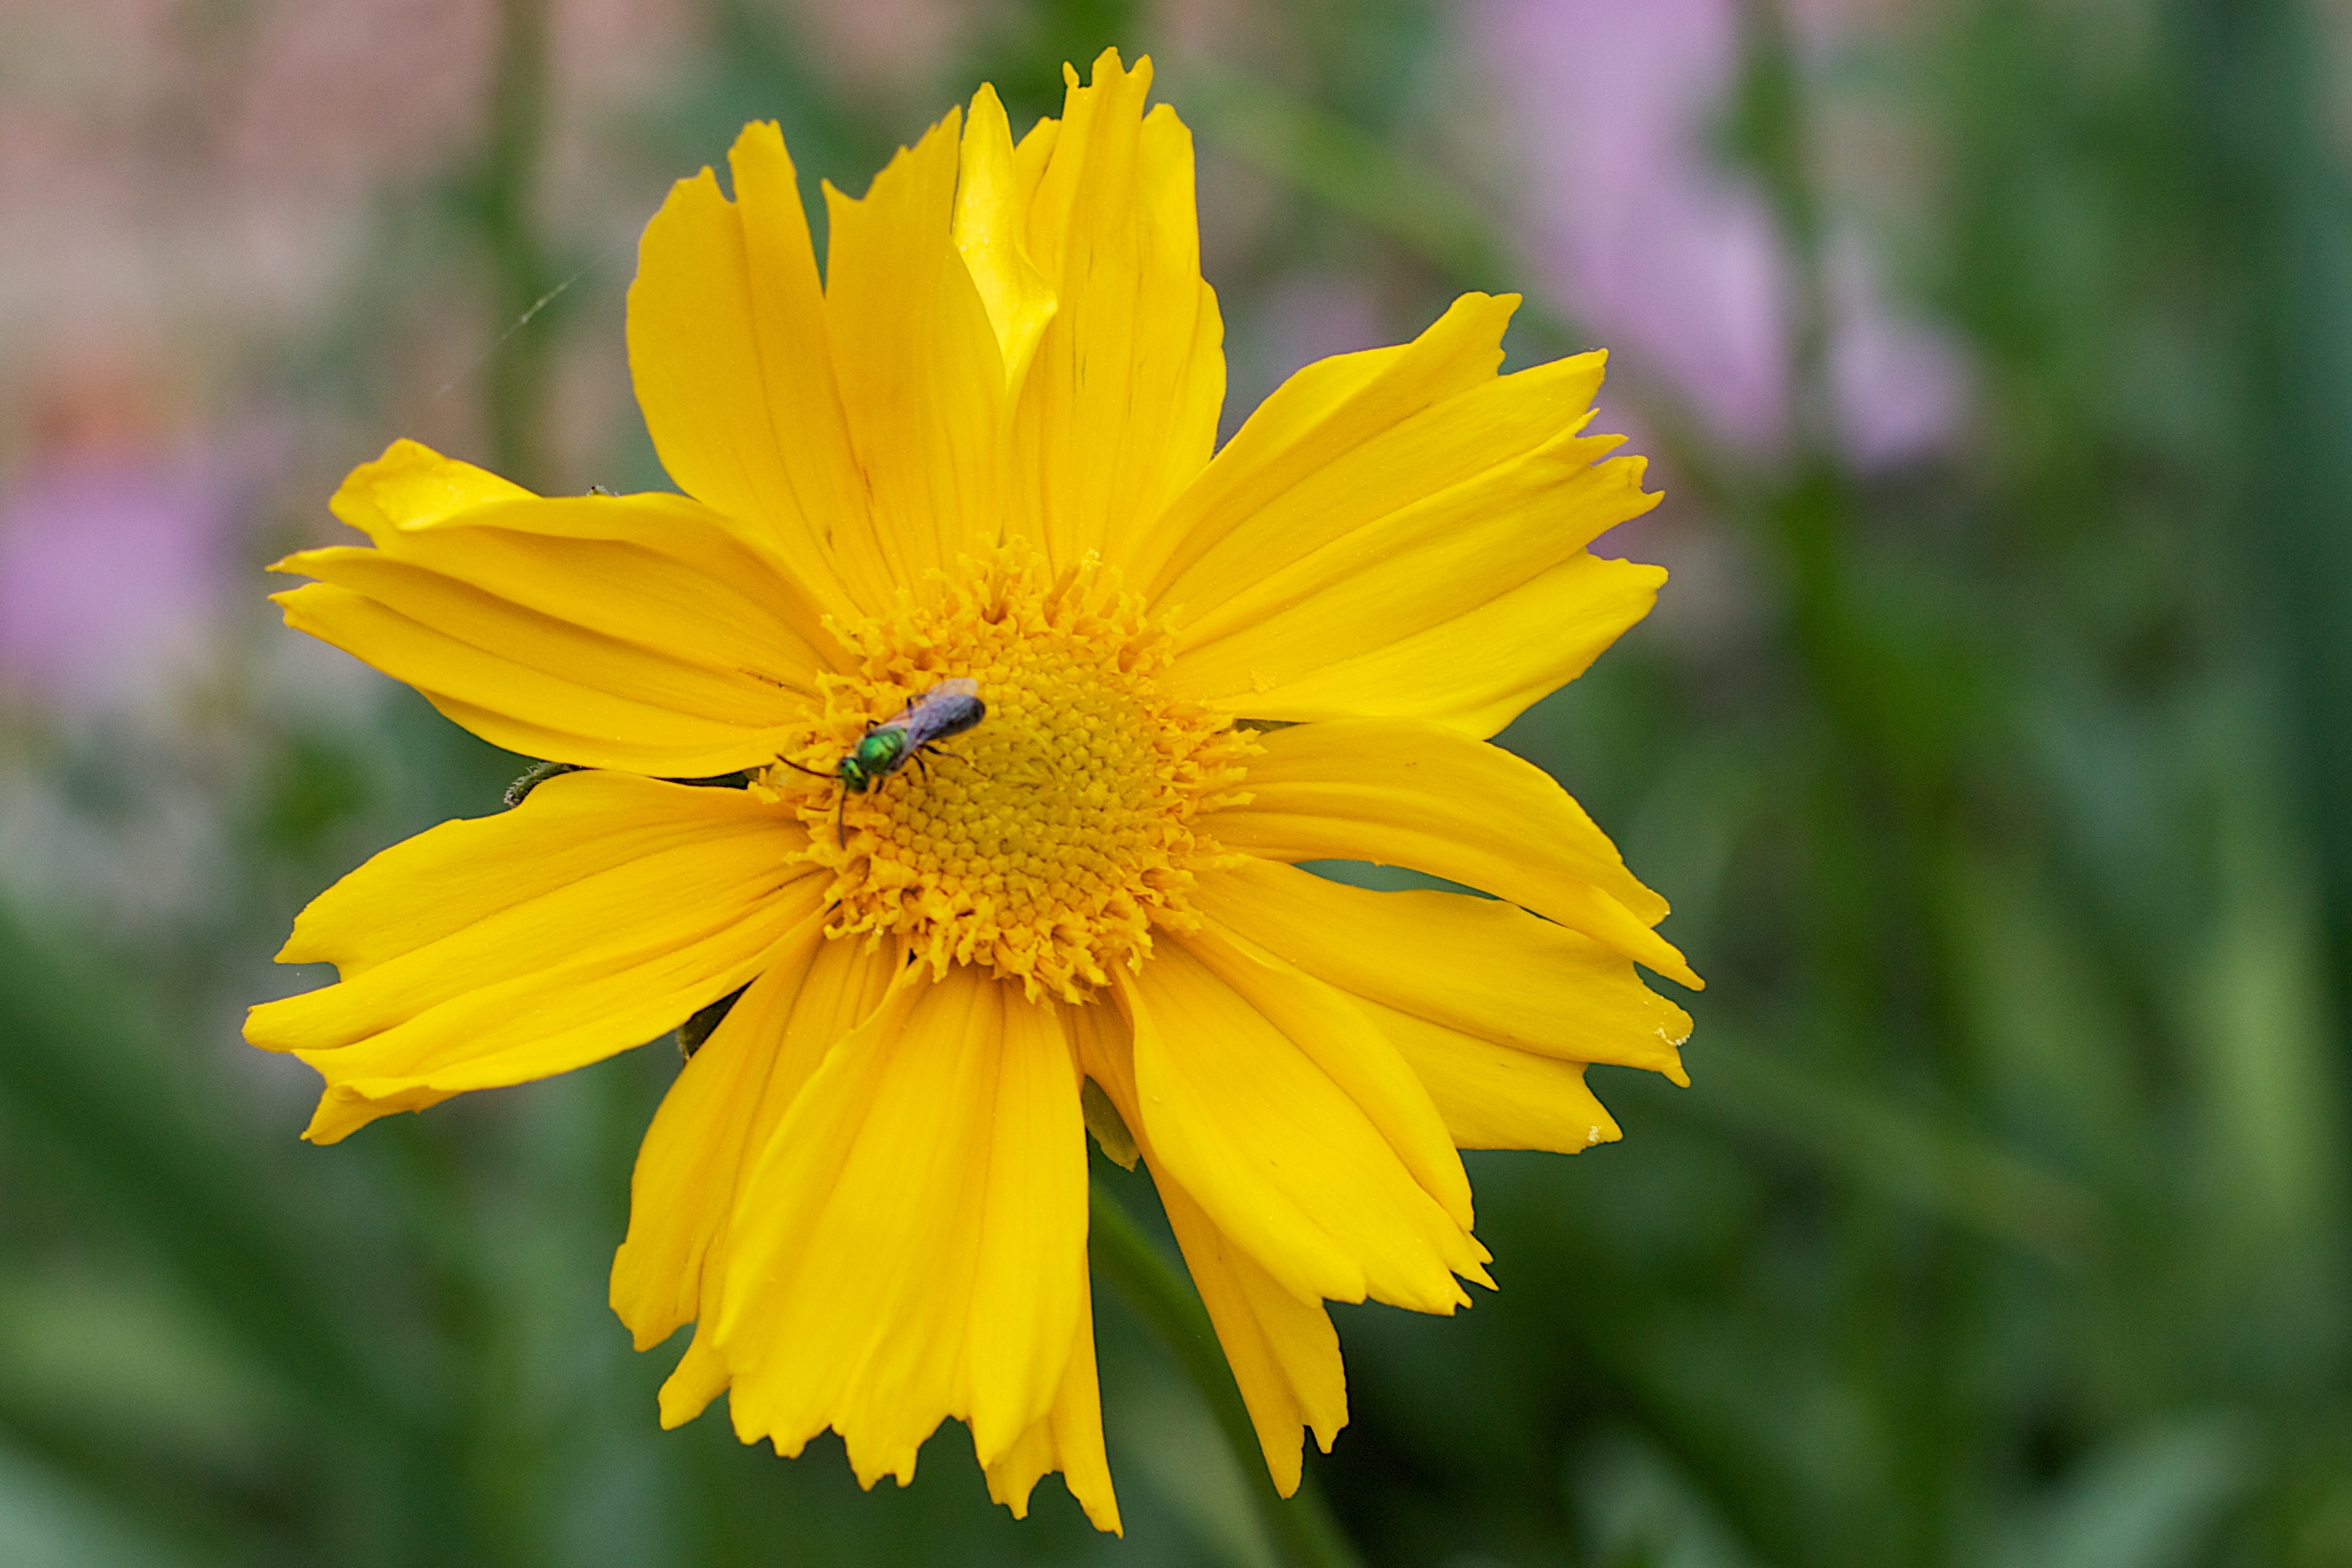
nature, plant, meadow, prairie, flower, petal, herb, botany, yellow, flora, wildflower, close up, nectar, macro photography, flowering plant, daisy family, sulfur cosmos, oxeye daisy, annual plant, plant stem, land plant